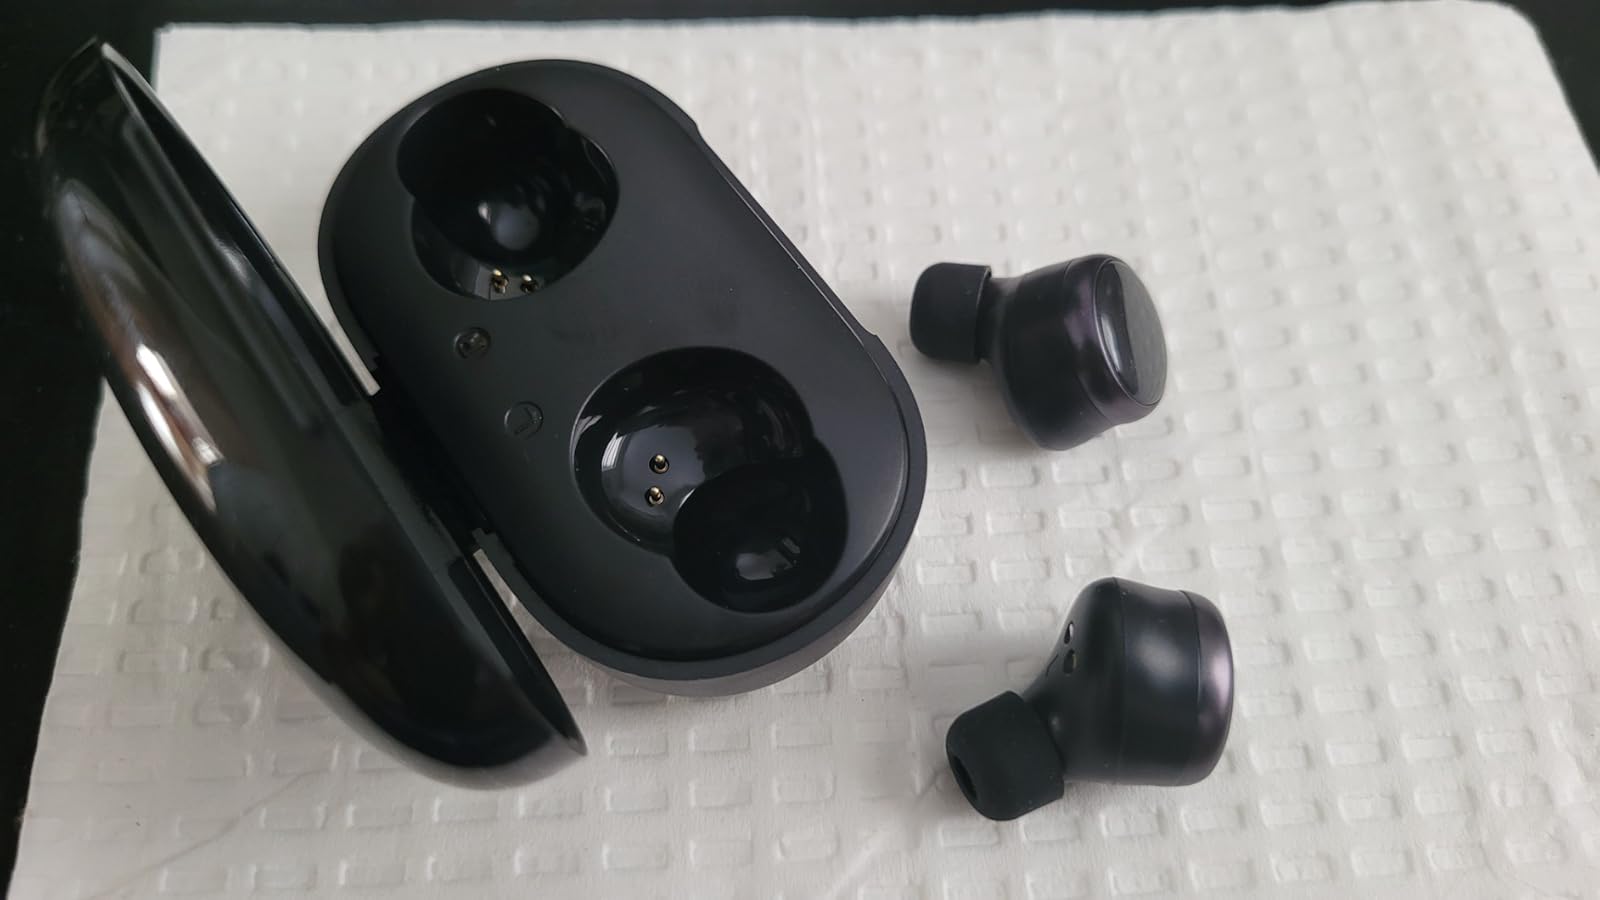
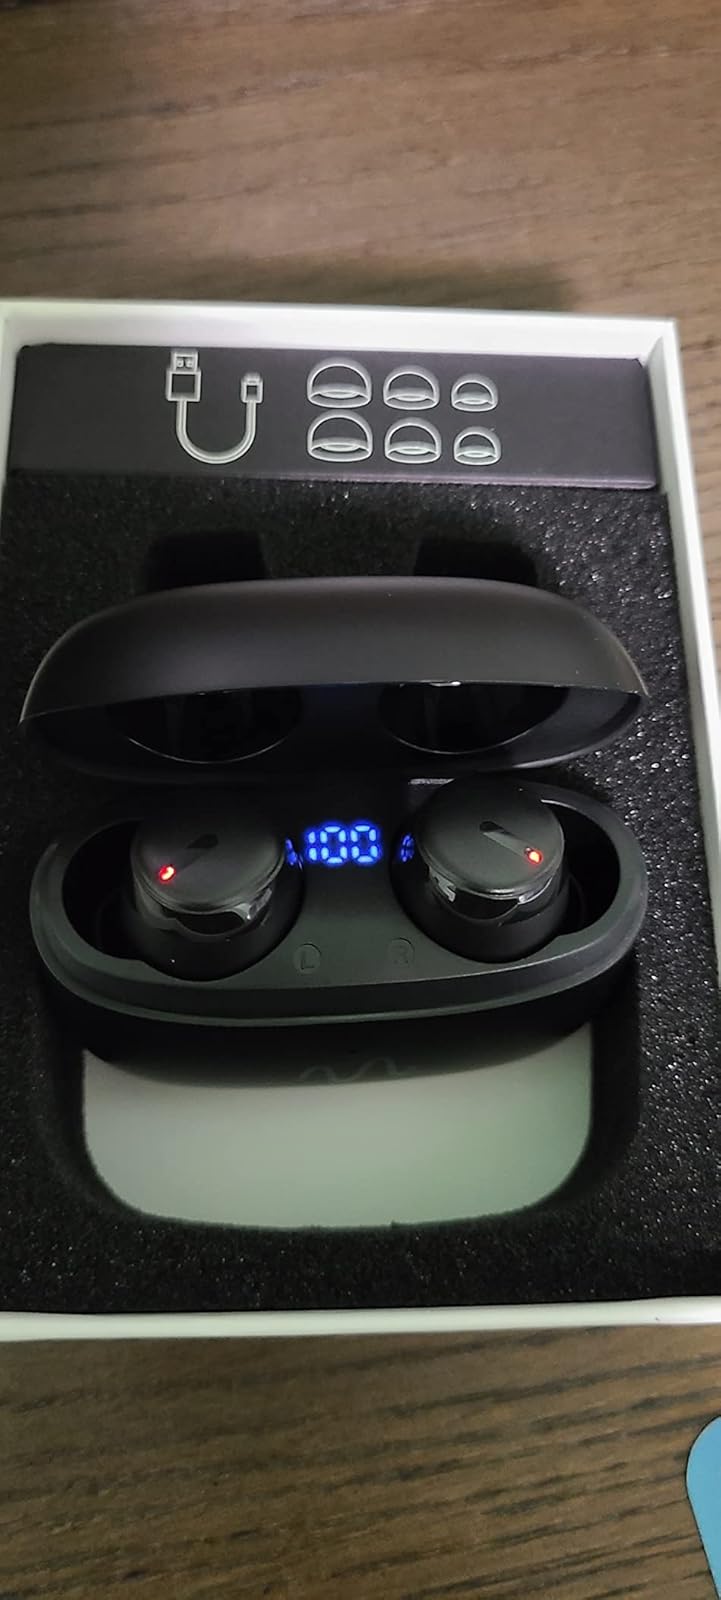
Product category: earbuds
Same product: no